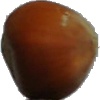
Label: nut_forest